Ash Wednesday (poem)

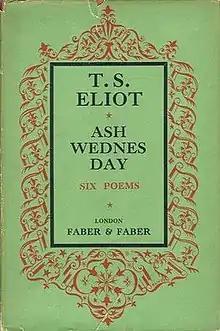
First edition (publ. Faber & Faber)

Ash Wednesday (sometimes "Ash-Wednesday") is a long poem written by T. S. Eliot during his 1927 conversion to Anglicanism. Published in 1930, the poem deals with the struggle that ensues when one who has lacked faith in the past strives to move towards God.